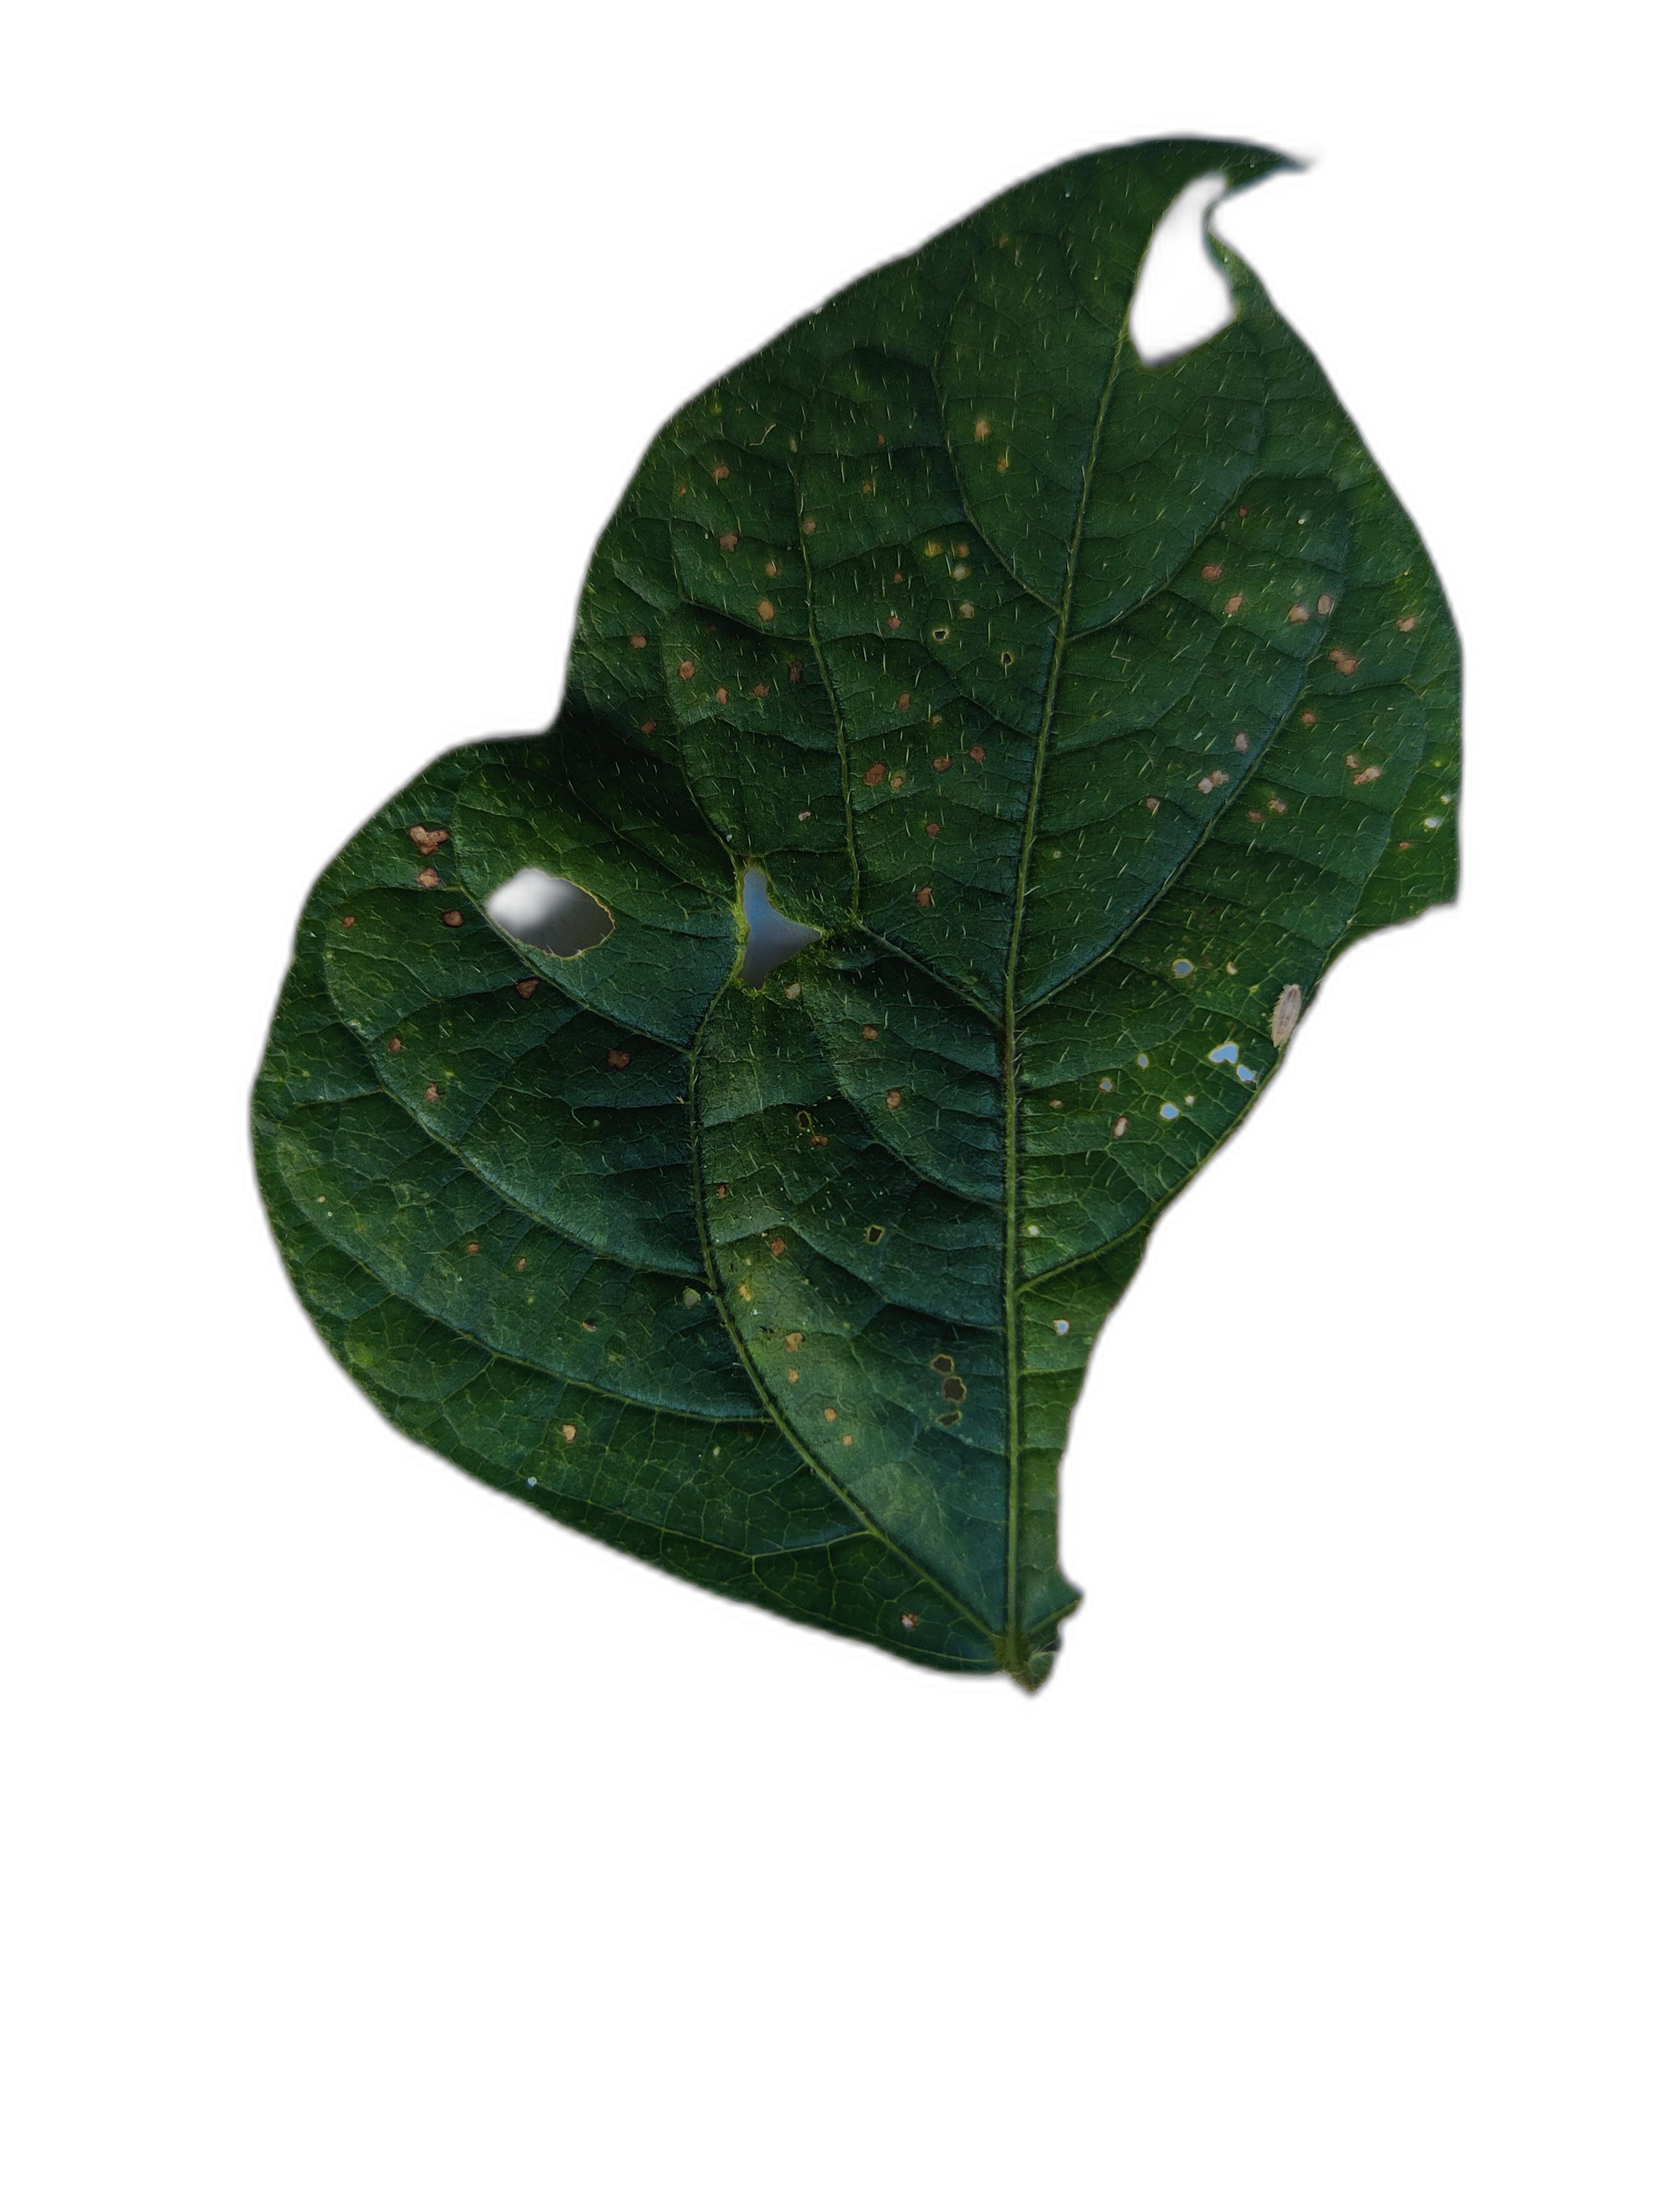
Label: Cercospora leaf spot